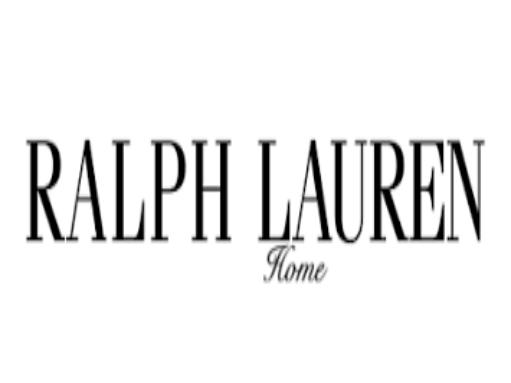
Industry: Necessities